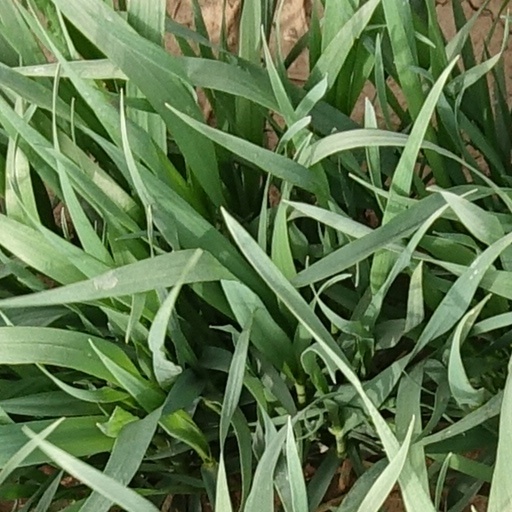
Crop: wheat